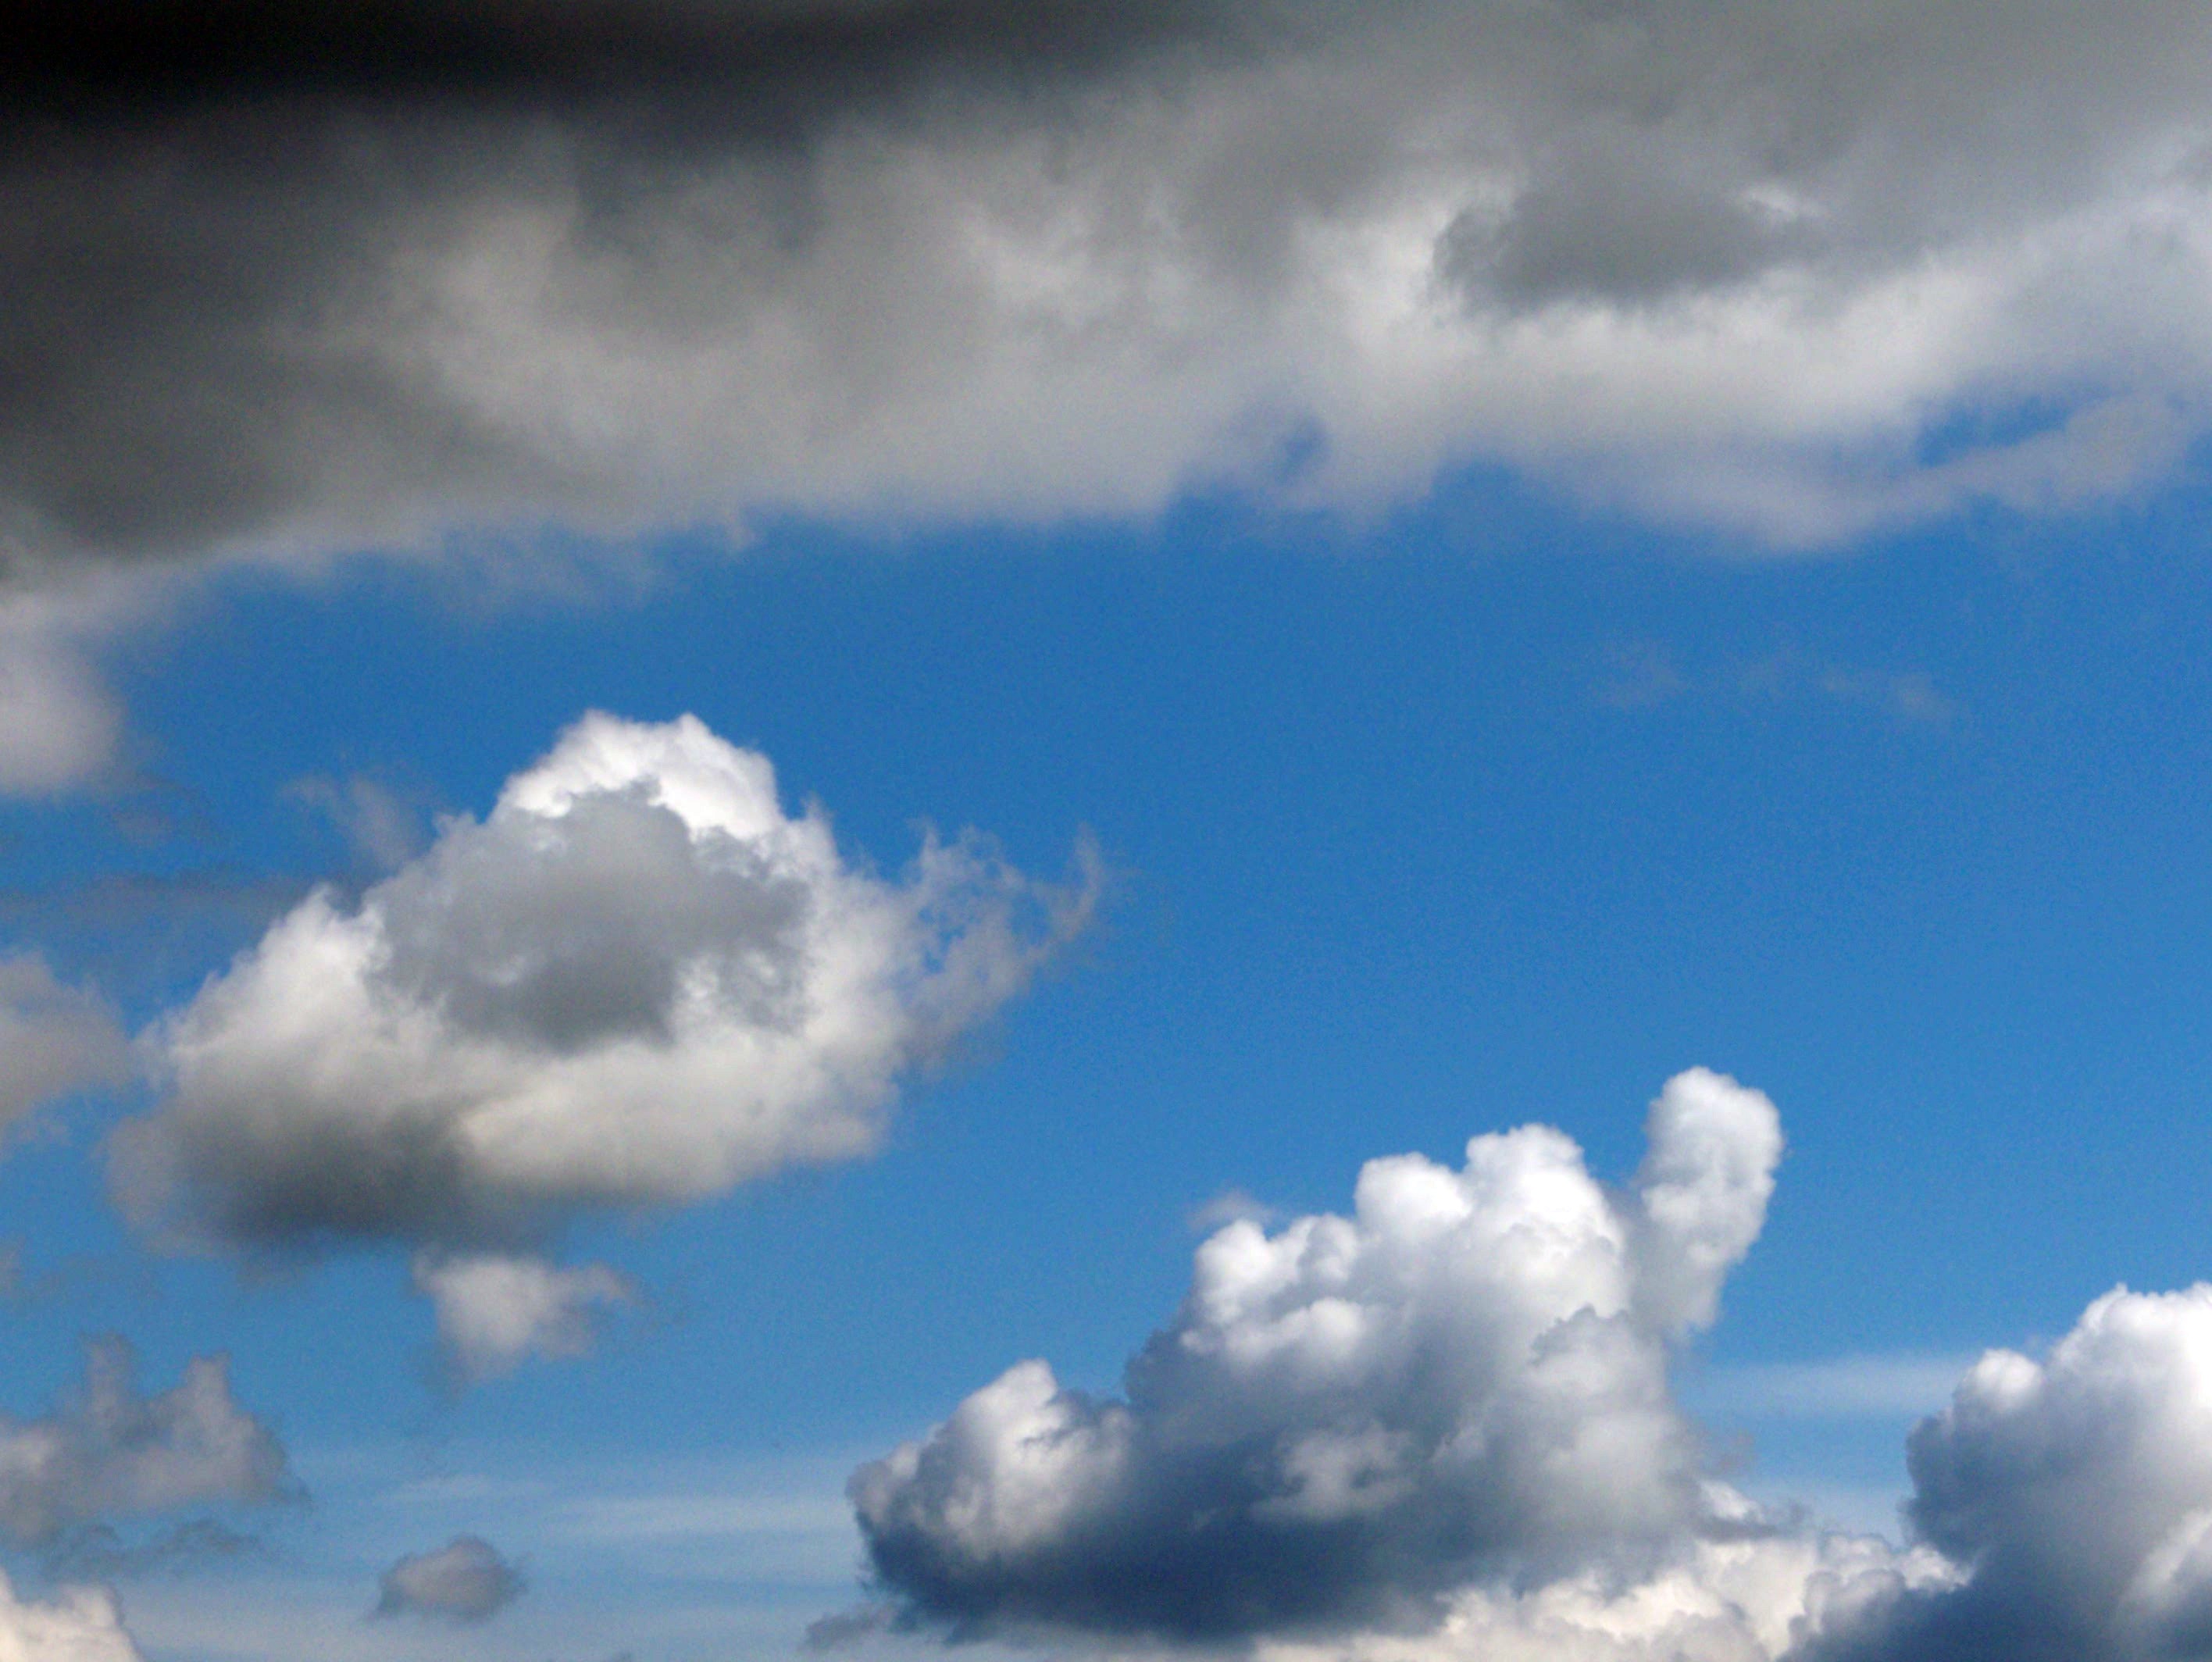
horizon, cloud, sky, sunlight, rain, atmosphere, daytime, weather, cumulus, blue, clouds, climate, meteorology, weather phenomenon, meteorological phenomenon, atmosphere of earth